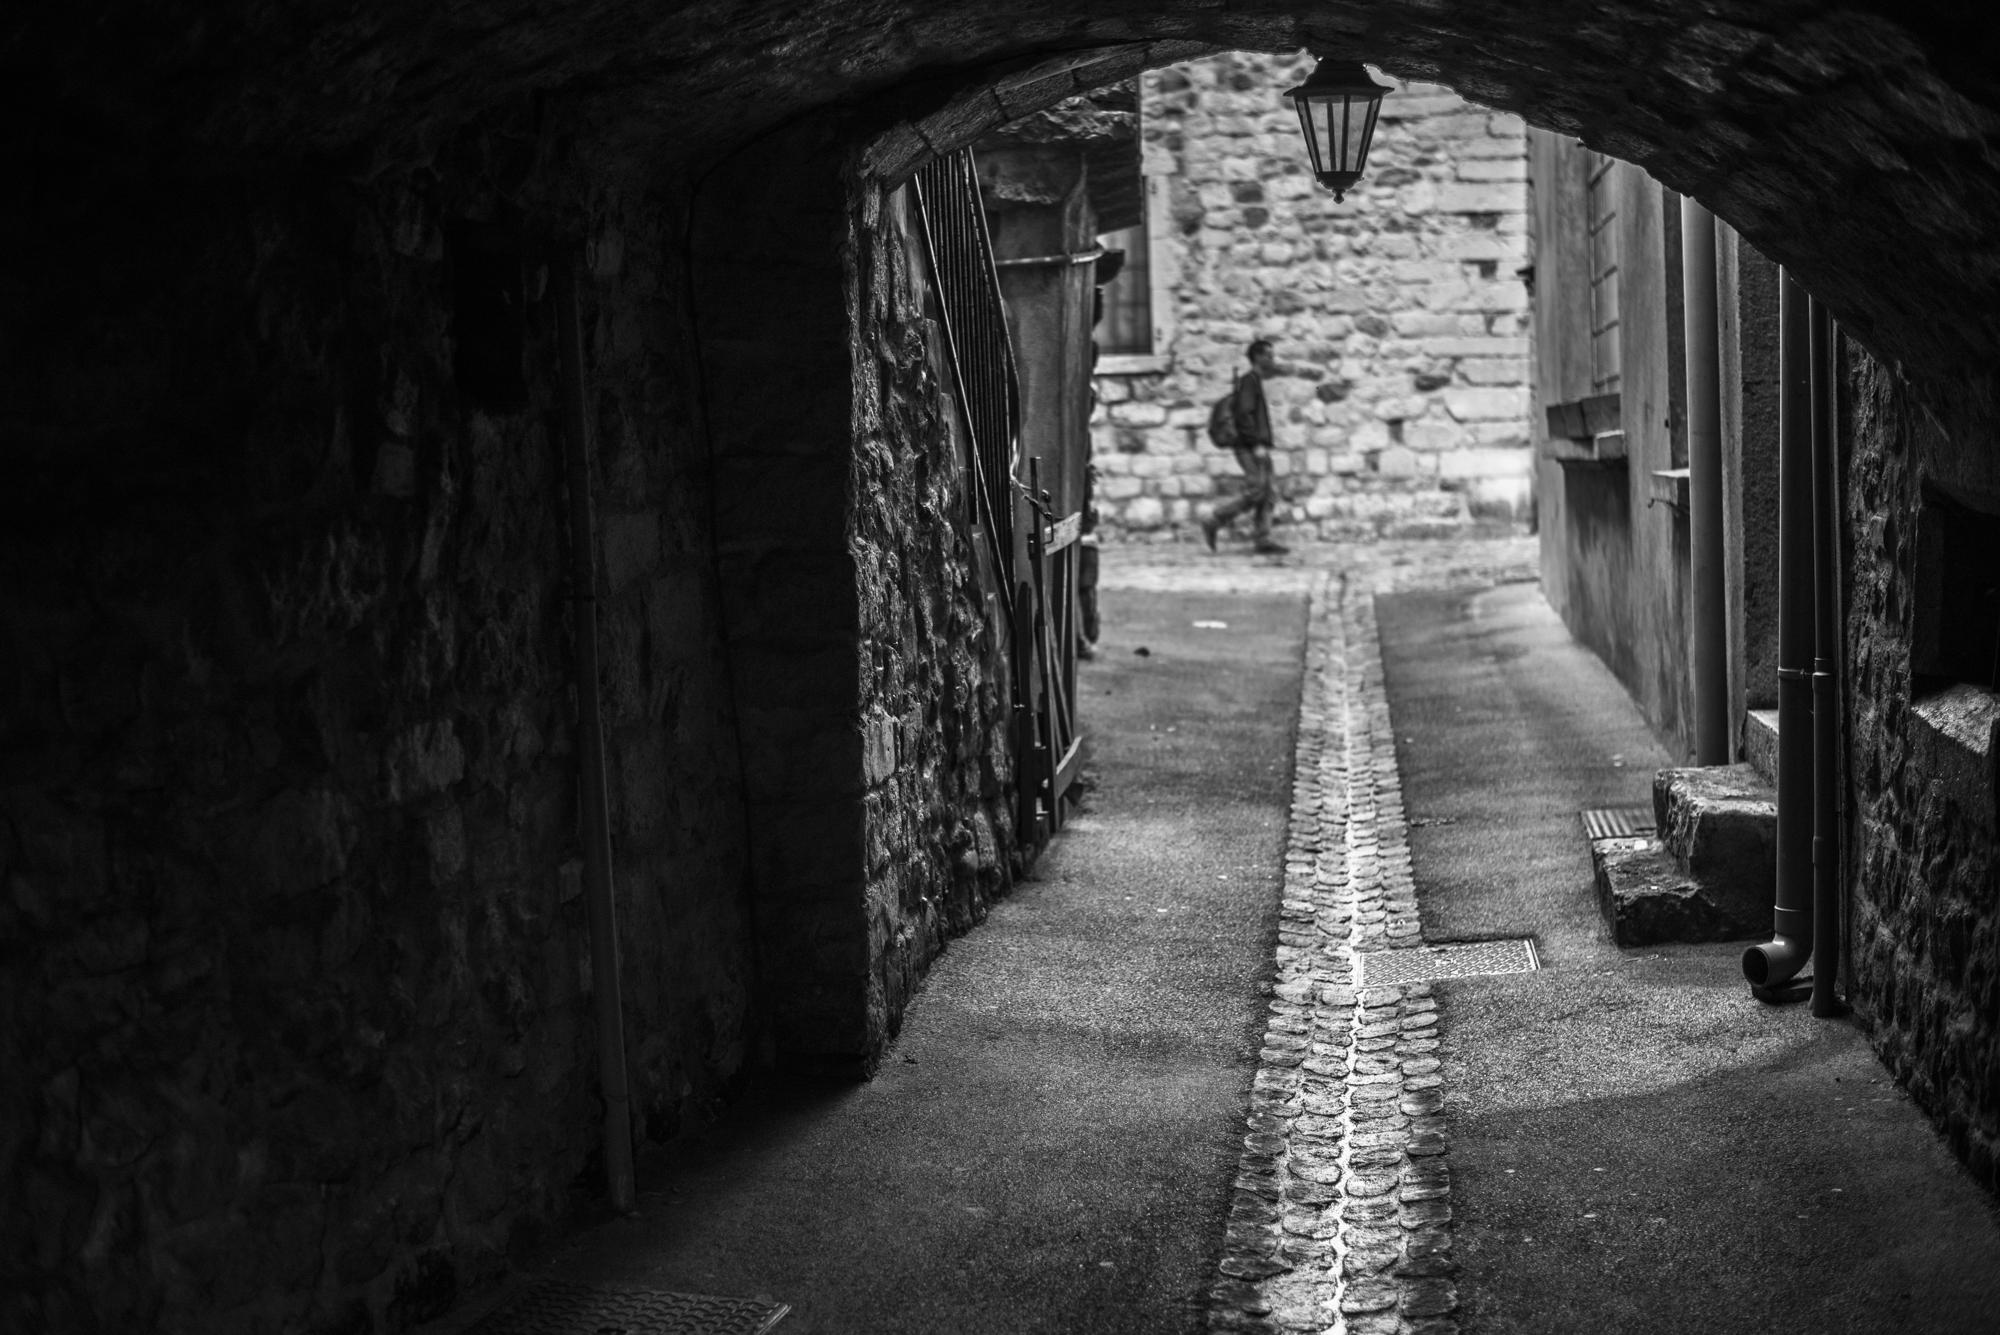
light, black and white, road, white, street, night, photography, alley, alone, europe, darkness, nikon, black, monochrome, infrastructure, photograph, noir, blanc, pierre, nikkor, ruelle, c uruyann, voute, monochrome photography, film noir